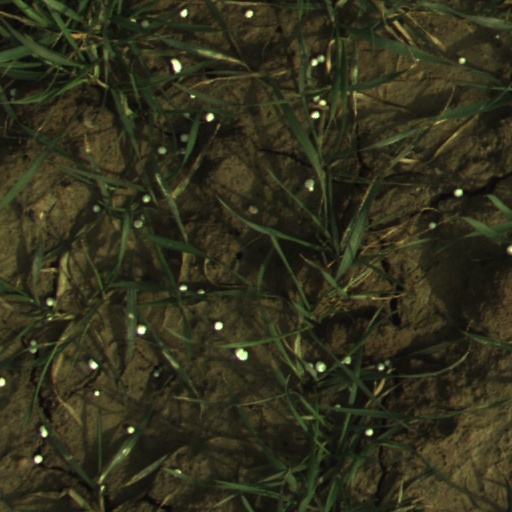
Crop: wheat